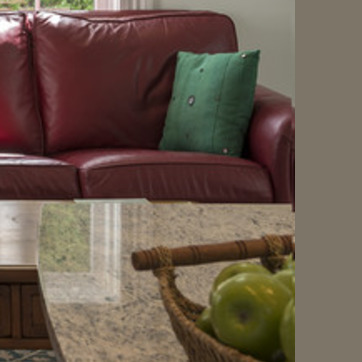
Material: leather